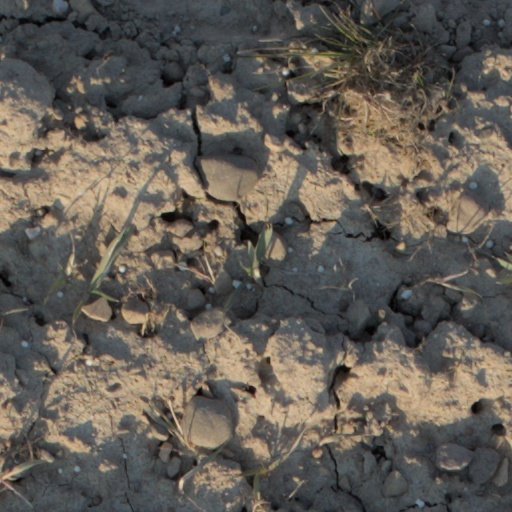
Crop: wheat